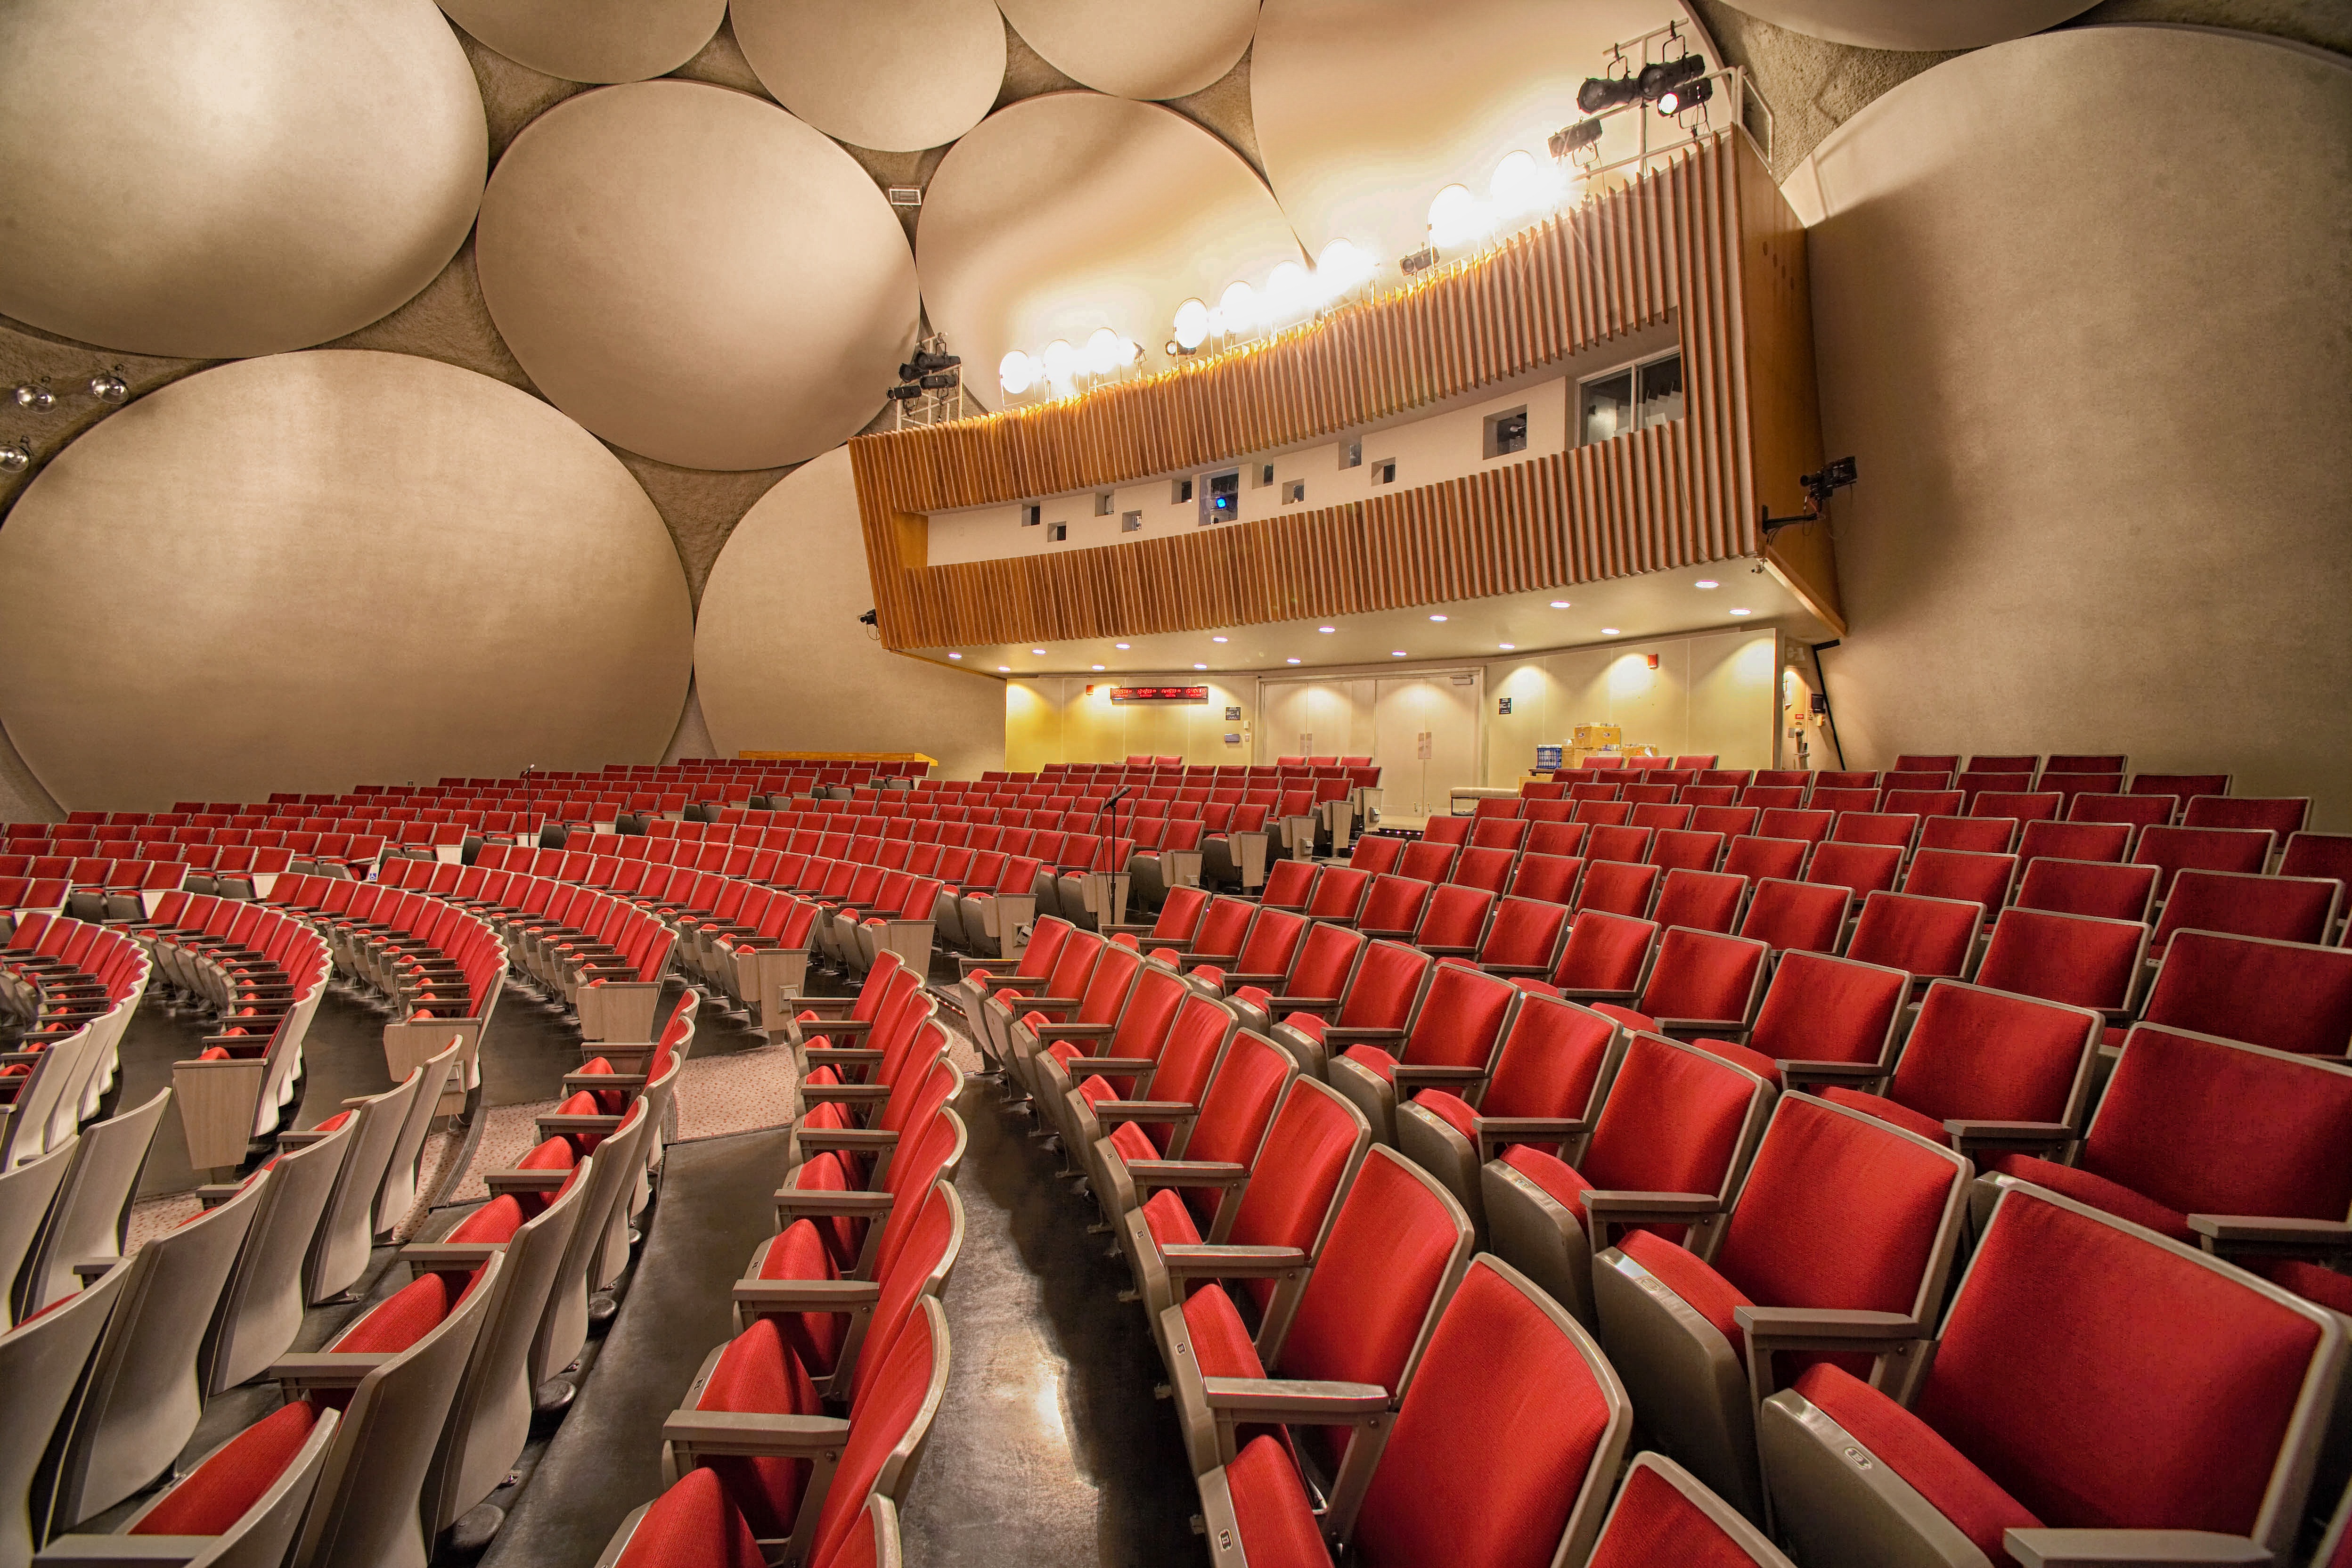
architecture, auditorium, seating, interior, building, audience, modern, theatre, inside, hdr, stage, seats, langley, virginia, performing arts, movie theater, sport venue, function hall, conference hall, cia headquarters